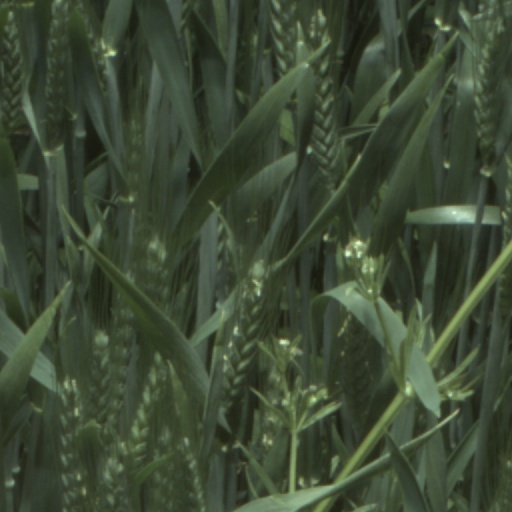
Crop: wheat